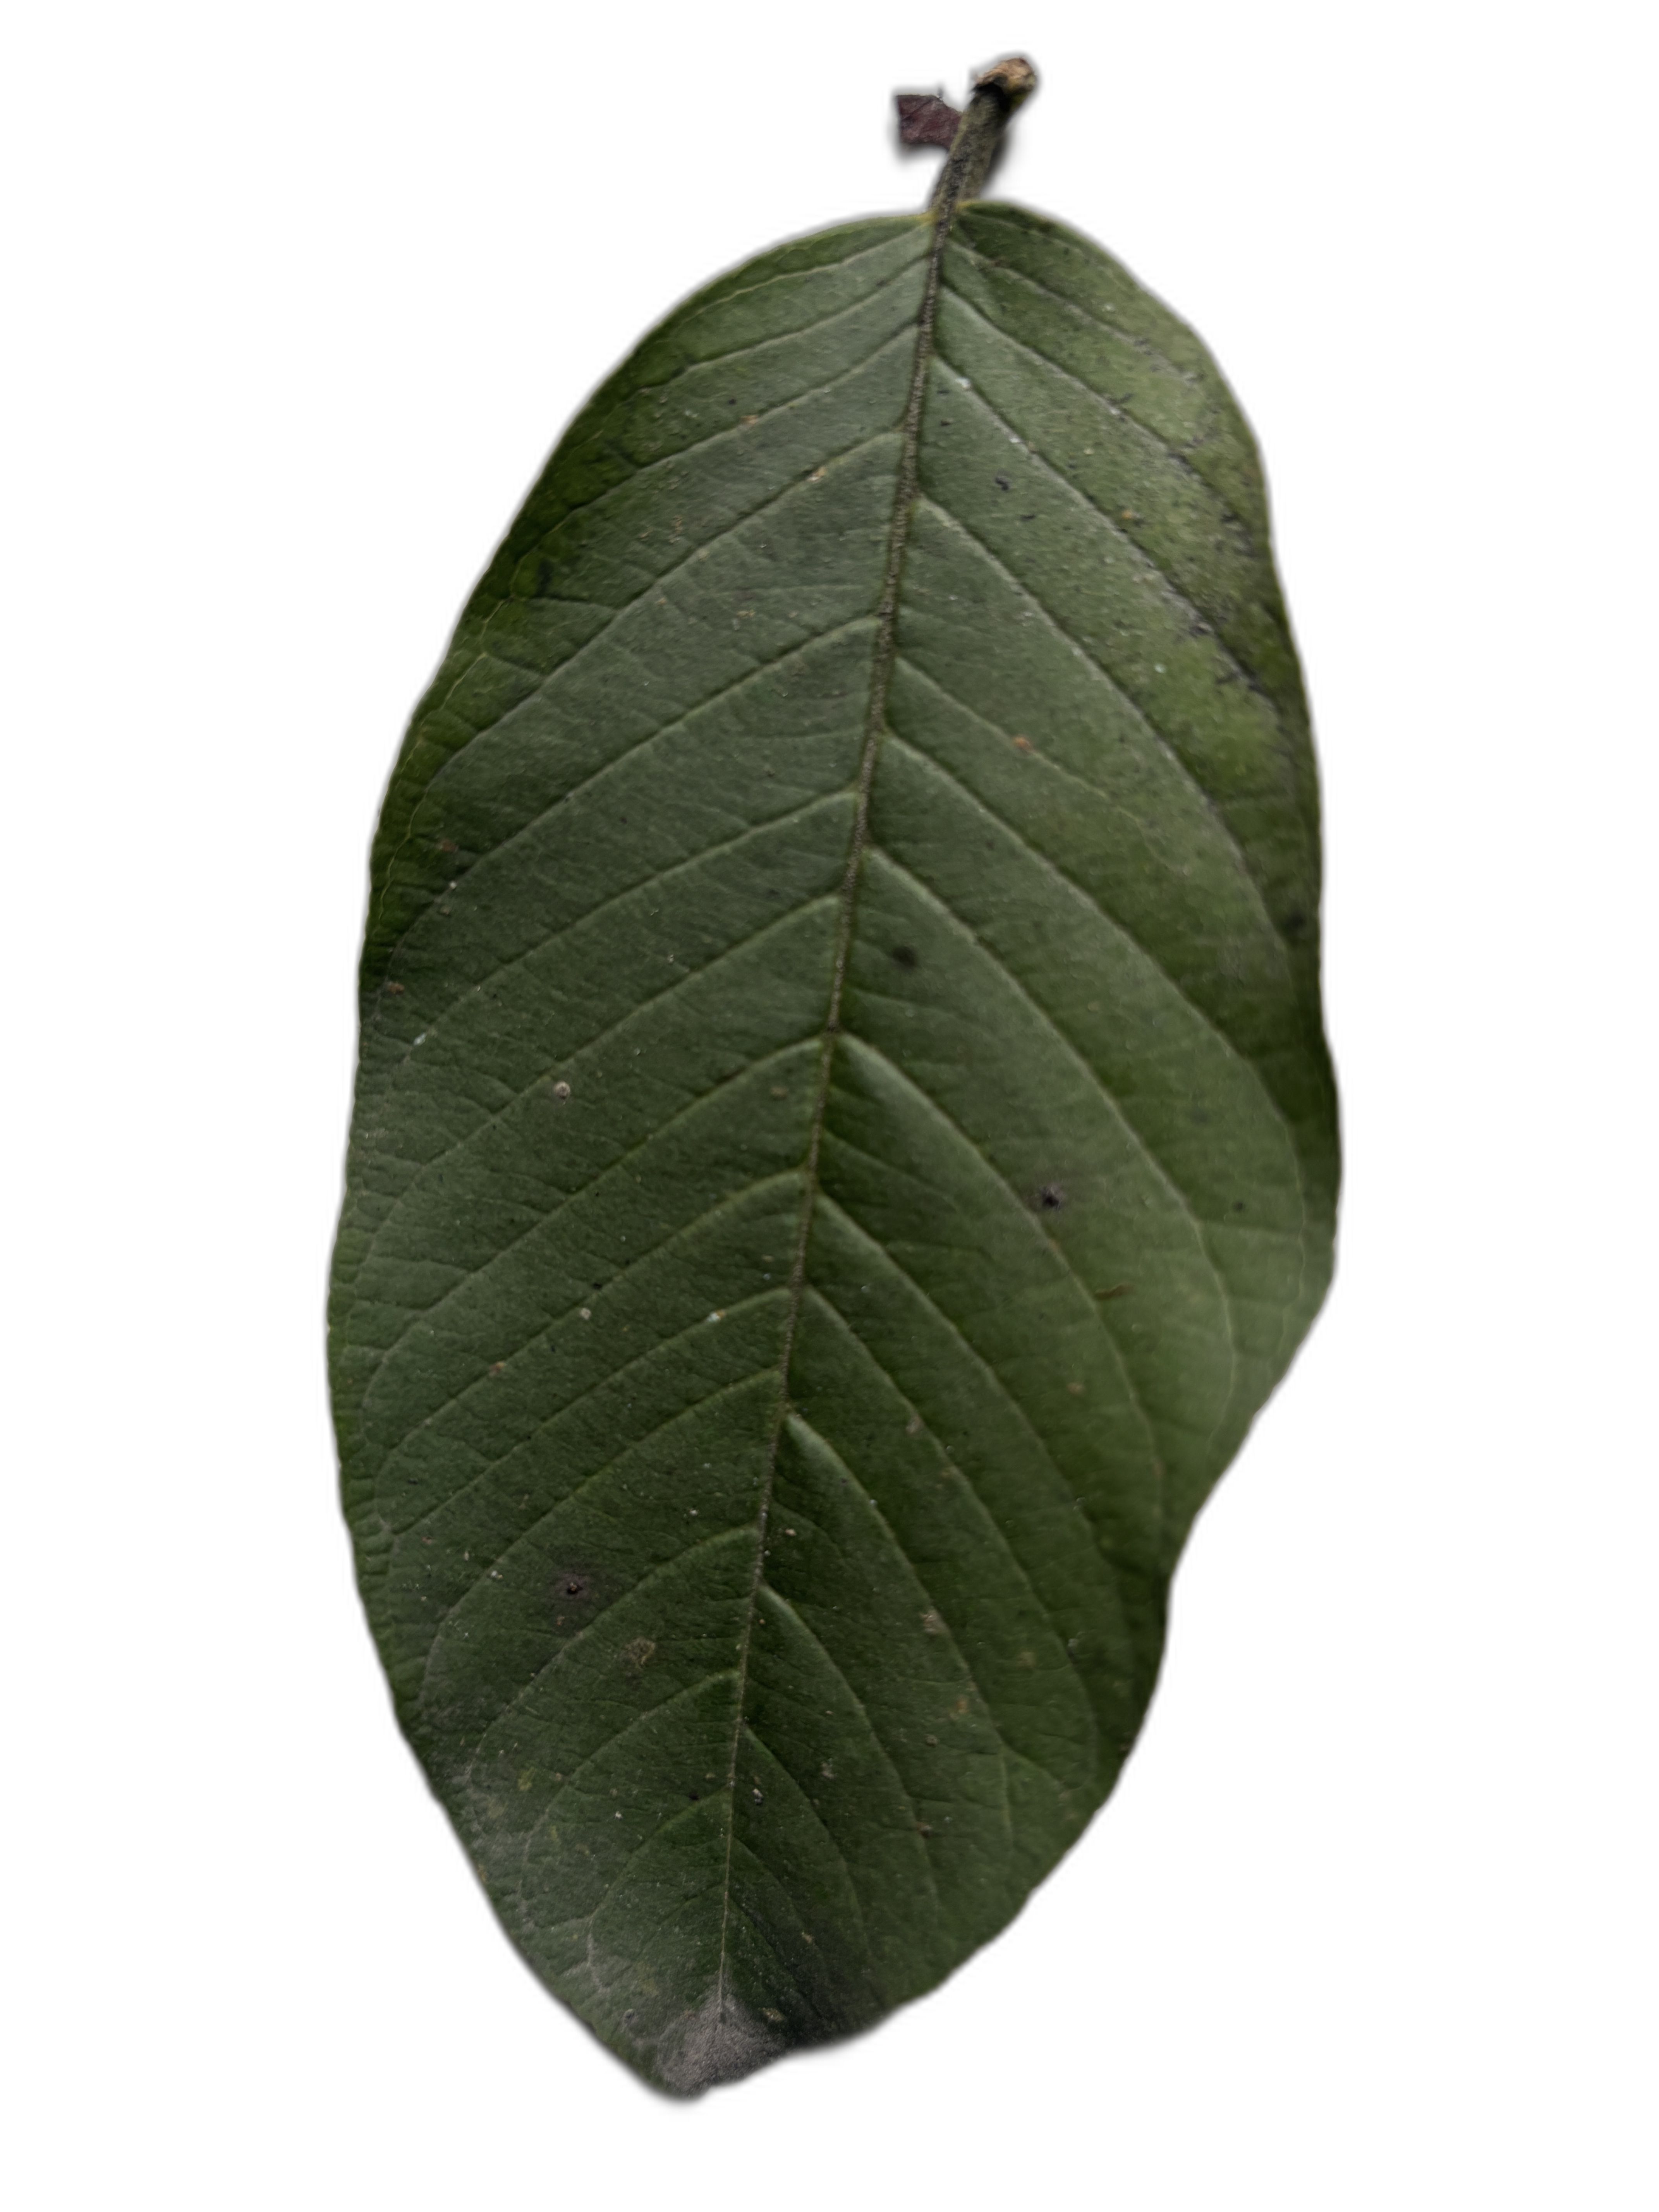
Plant part: leaf
Disease: Healthy